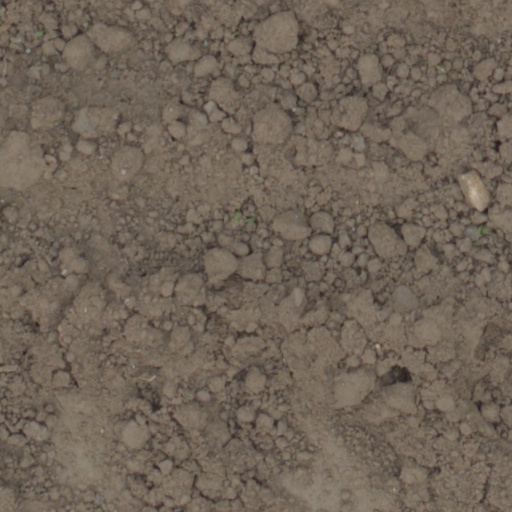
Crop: wheat